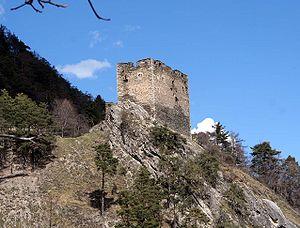
Cette liste présente les biens culturels d'importance nationale dans le canton des Grisons. Cette liste correspond à l'édition 2009 de l'Inventaire Suisse des biens culturels d'importance nationale pour le canton des Grisons. Il est trié par commune et inclus : 174 bâtiments séparés, 16 collections et 38 sites archéologiques.
Le château de Neuburg est un château fort, aujourd'hui en ruine, situé sur le territoire de la commune grisonne d'Untervaz, en Suisse.